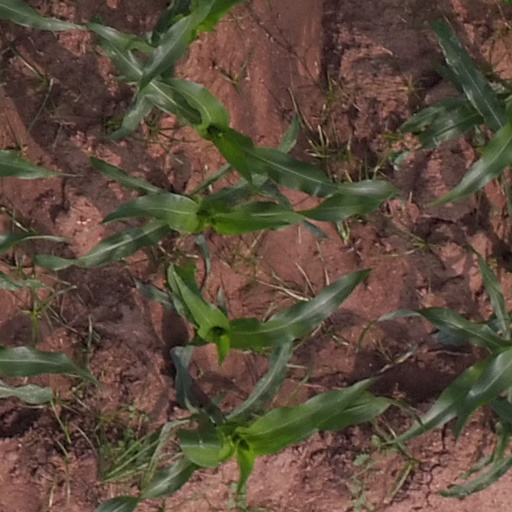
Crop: maize; corn